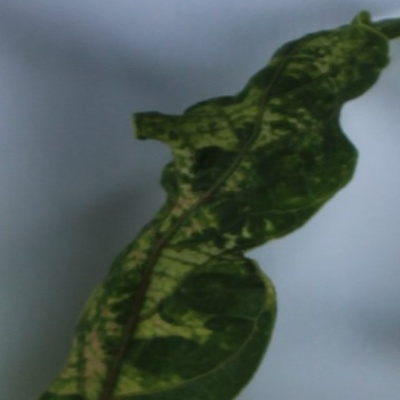
Crop: Cassava
Condition: mosaic